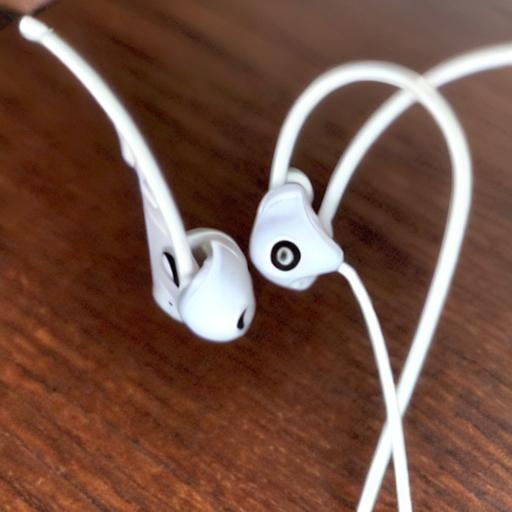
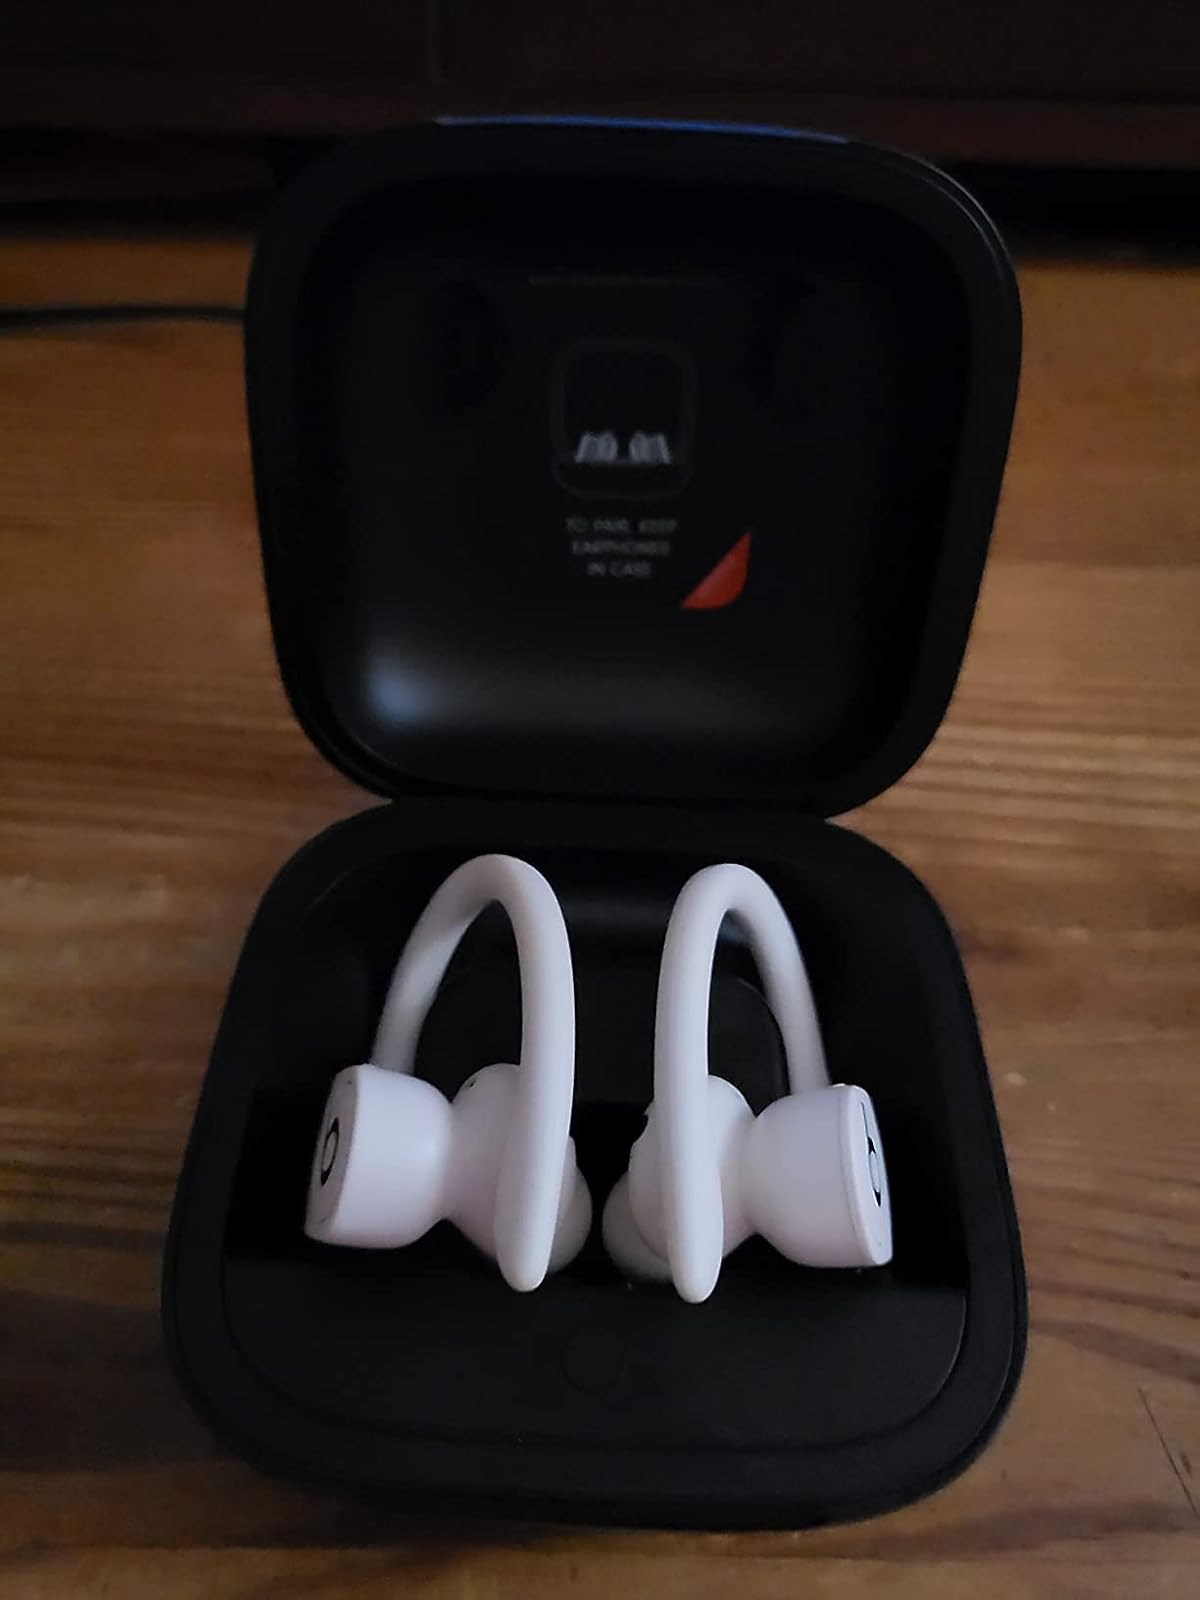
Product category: earbuds
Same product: no